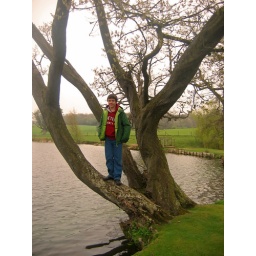
Chris in tree at lake behind Ickworth House